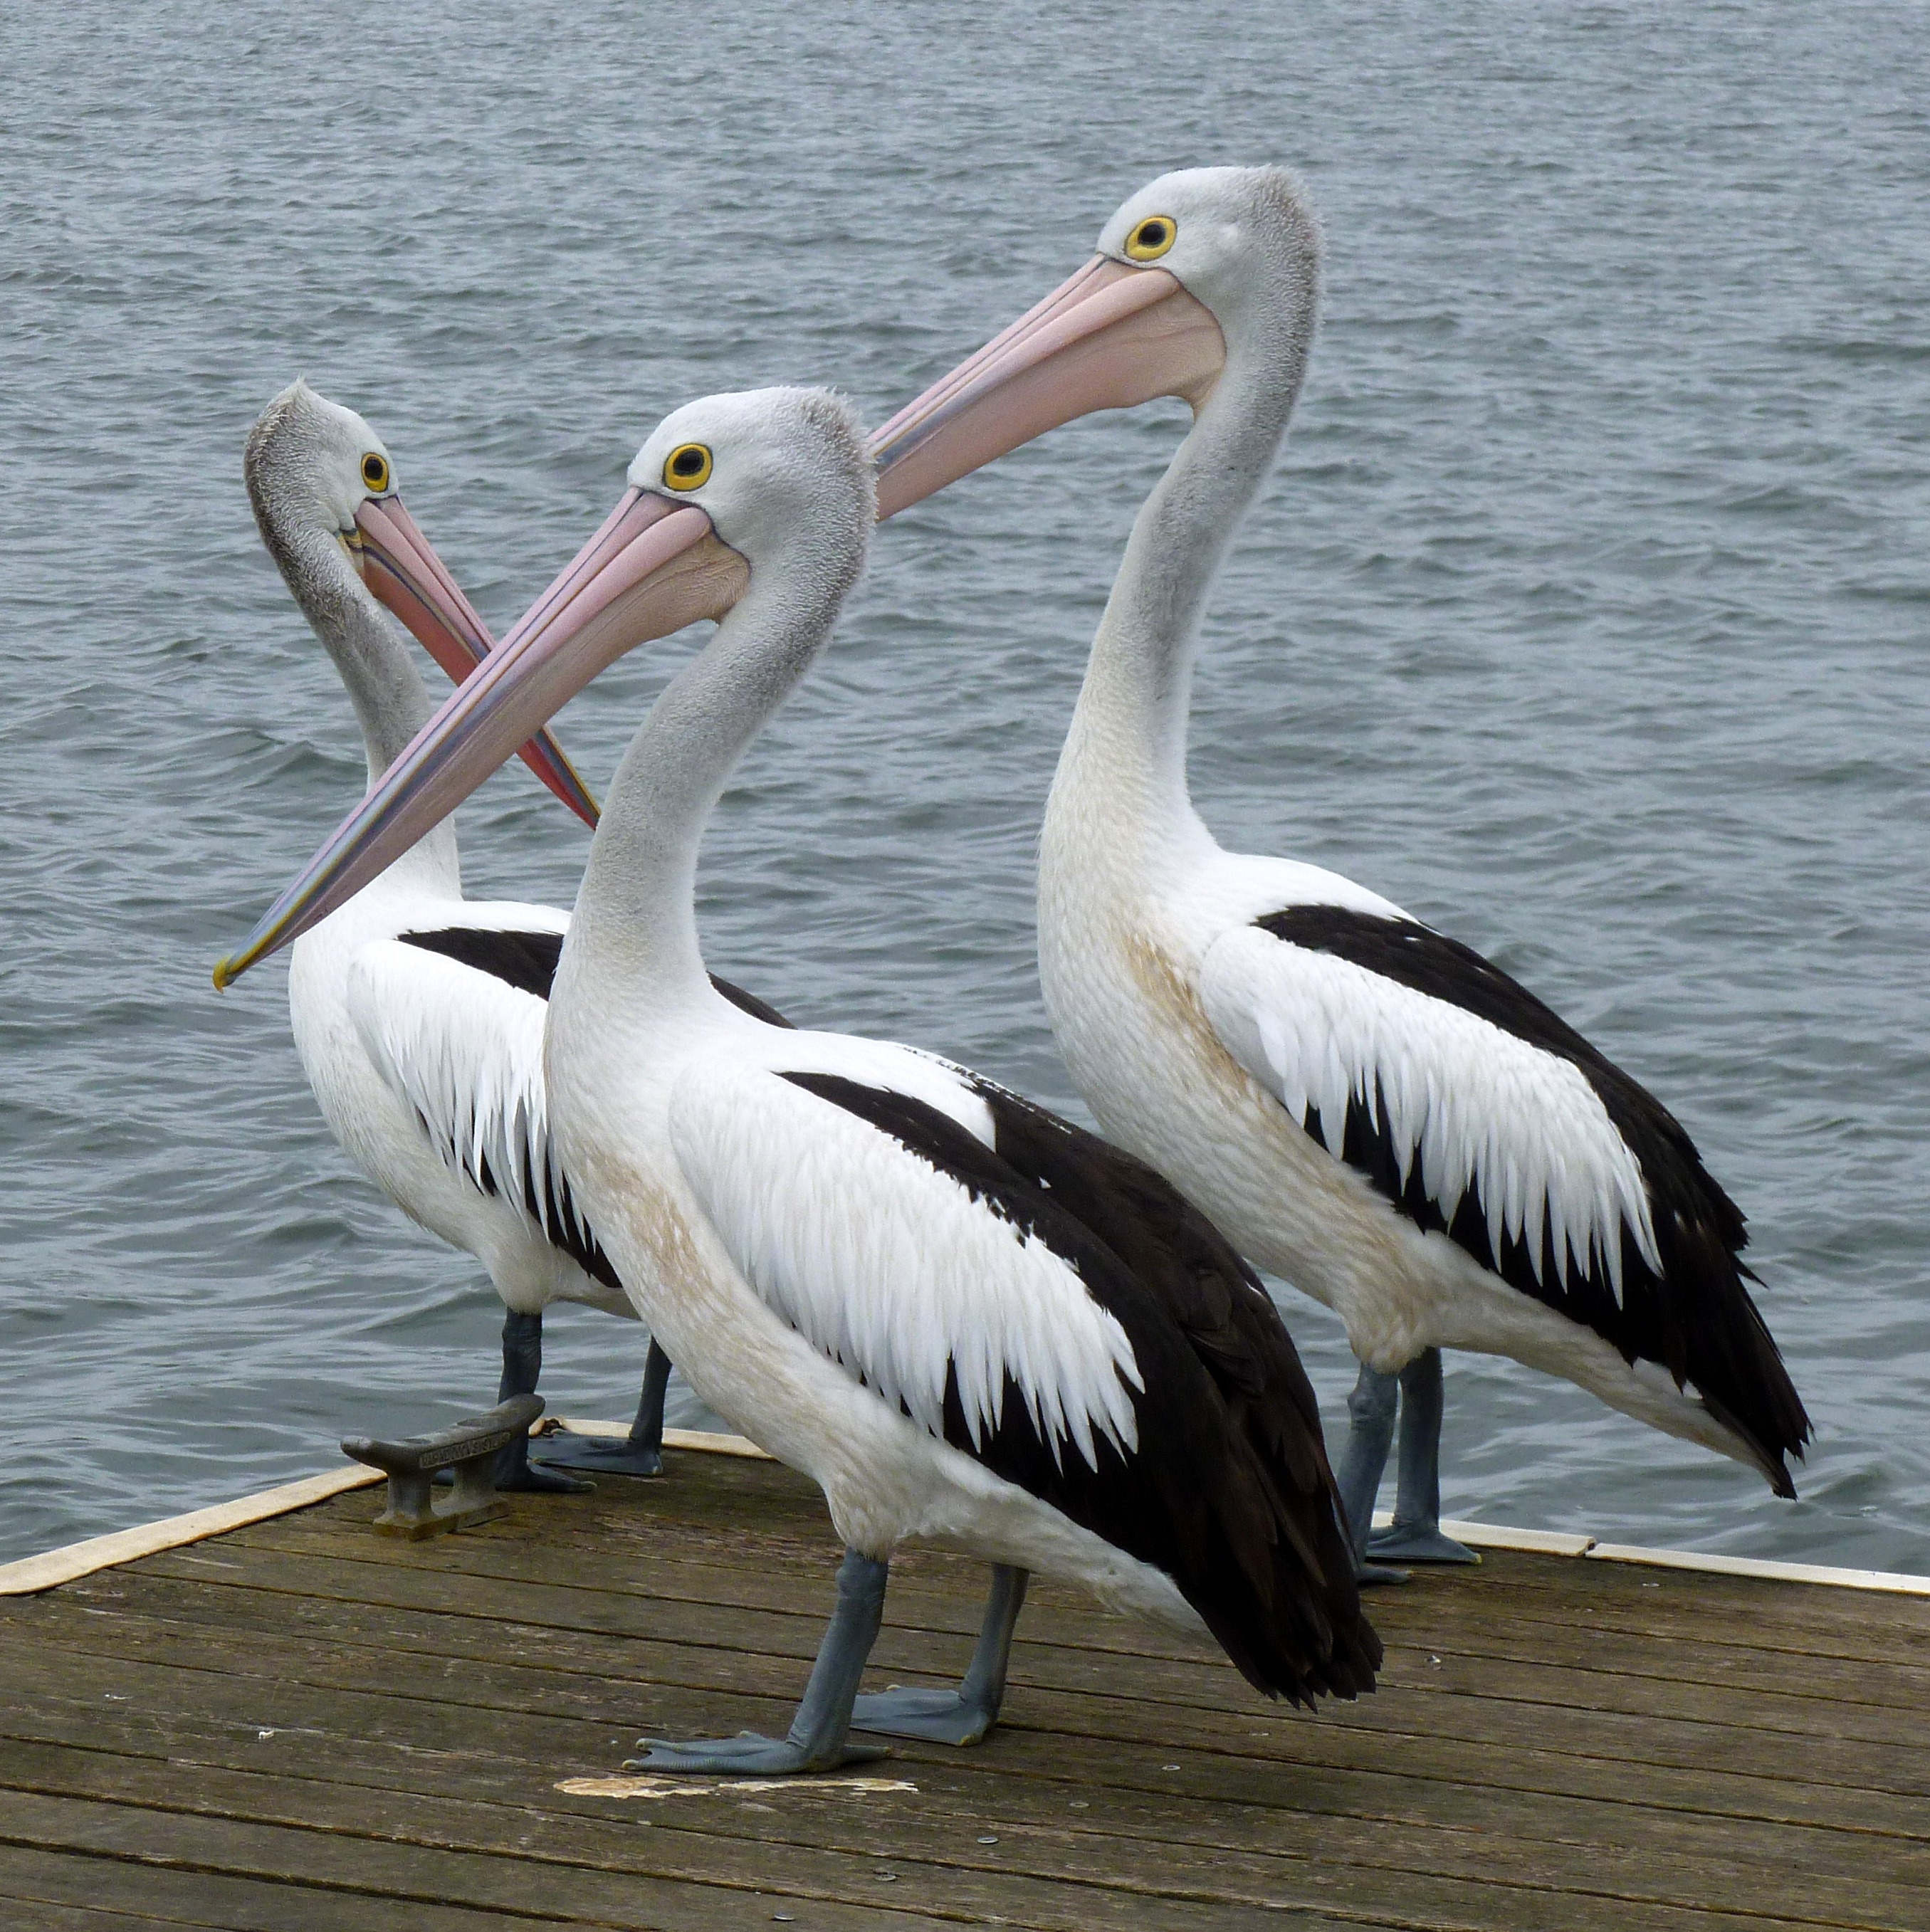
water, nature, bird, wing, animal, pelican, seabird, beak, fauna, australia, australian, vertebrate, bill, waterfowl, pelicans, water bird, pelecaniformes, sea birds, water birds, aussie, australian pelican, pelecanus conspicillatus